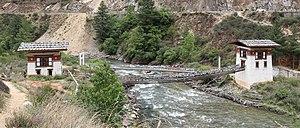
Pont Tamchog Chakzam, Bhoutan
Cette liste de ponts du Bhoutan présente une liste de ponts remarquables du Bhoutan, tant par leurs dimensions, que par leur intérêt architectural ou historique.